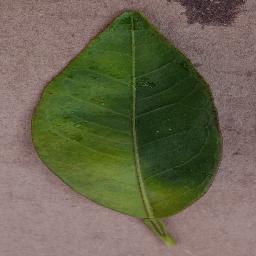
Label: Orange___Haunglongbing_(Citrus_greening)